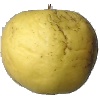
Label: golden_apple